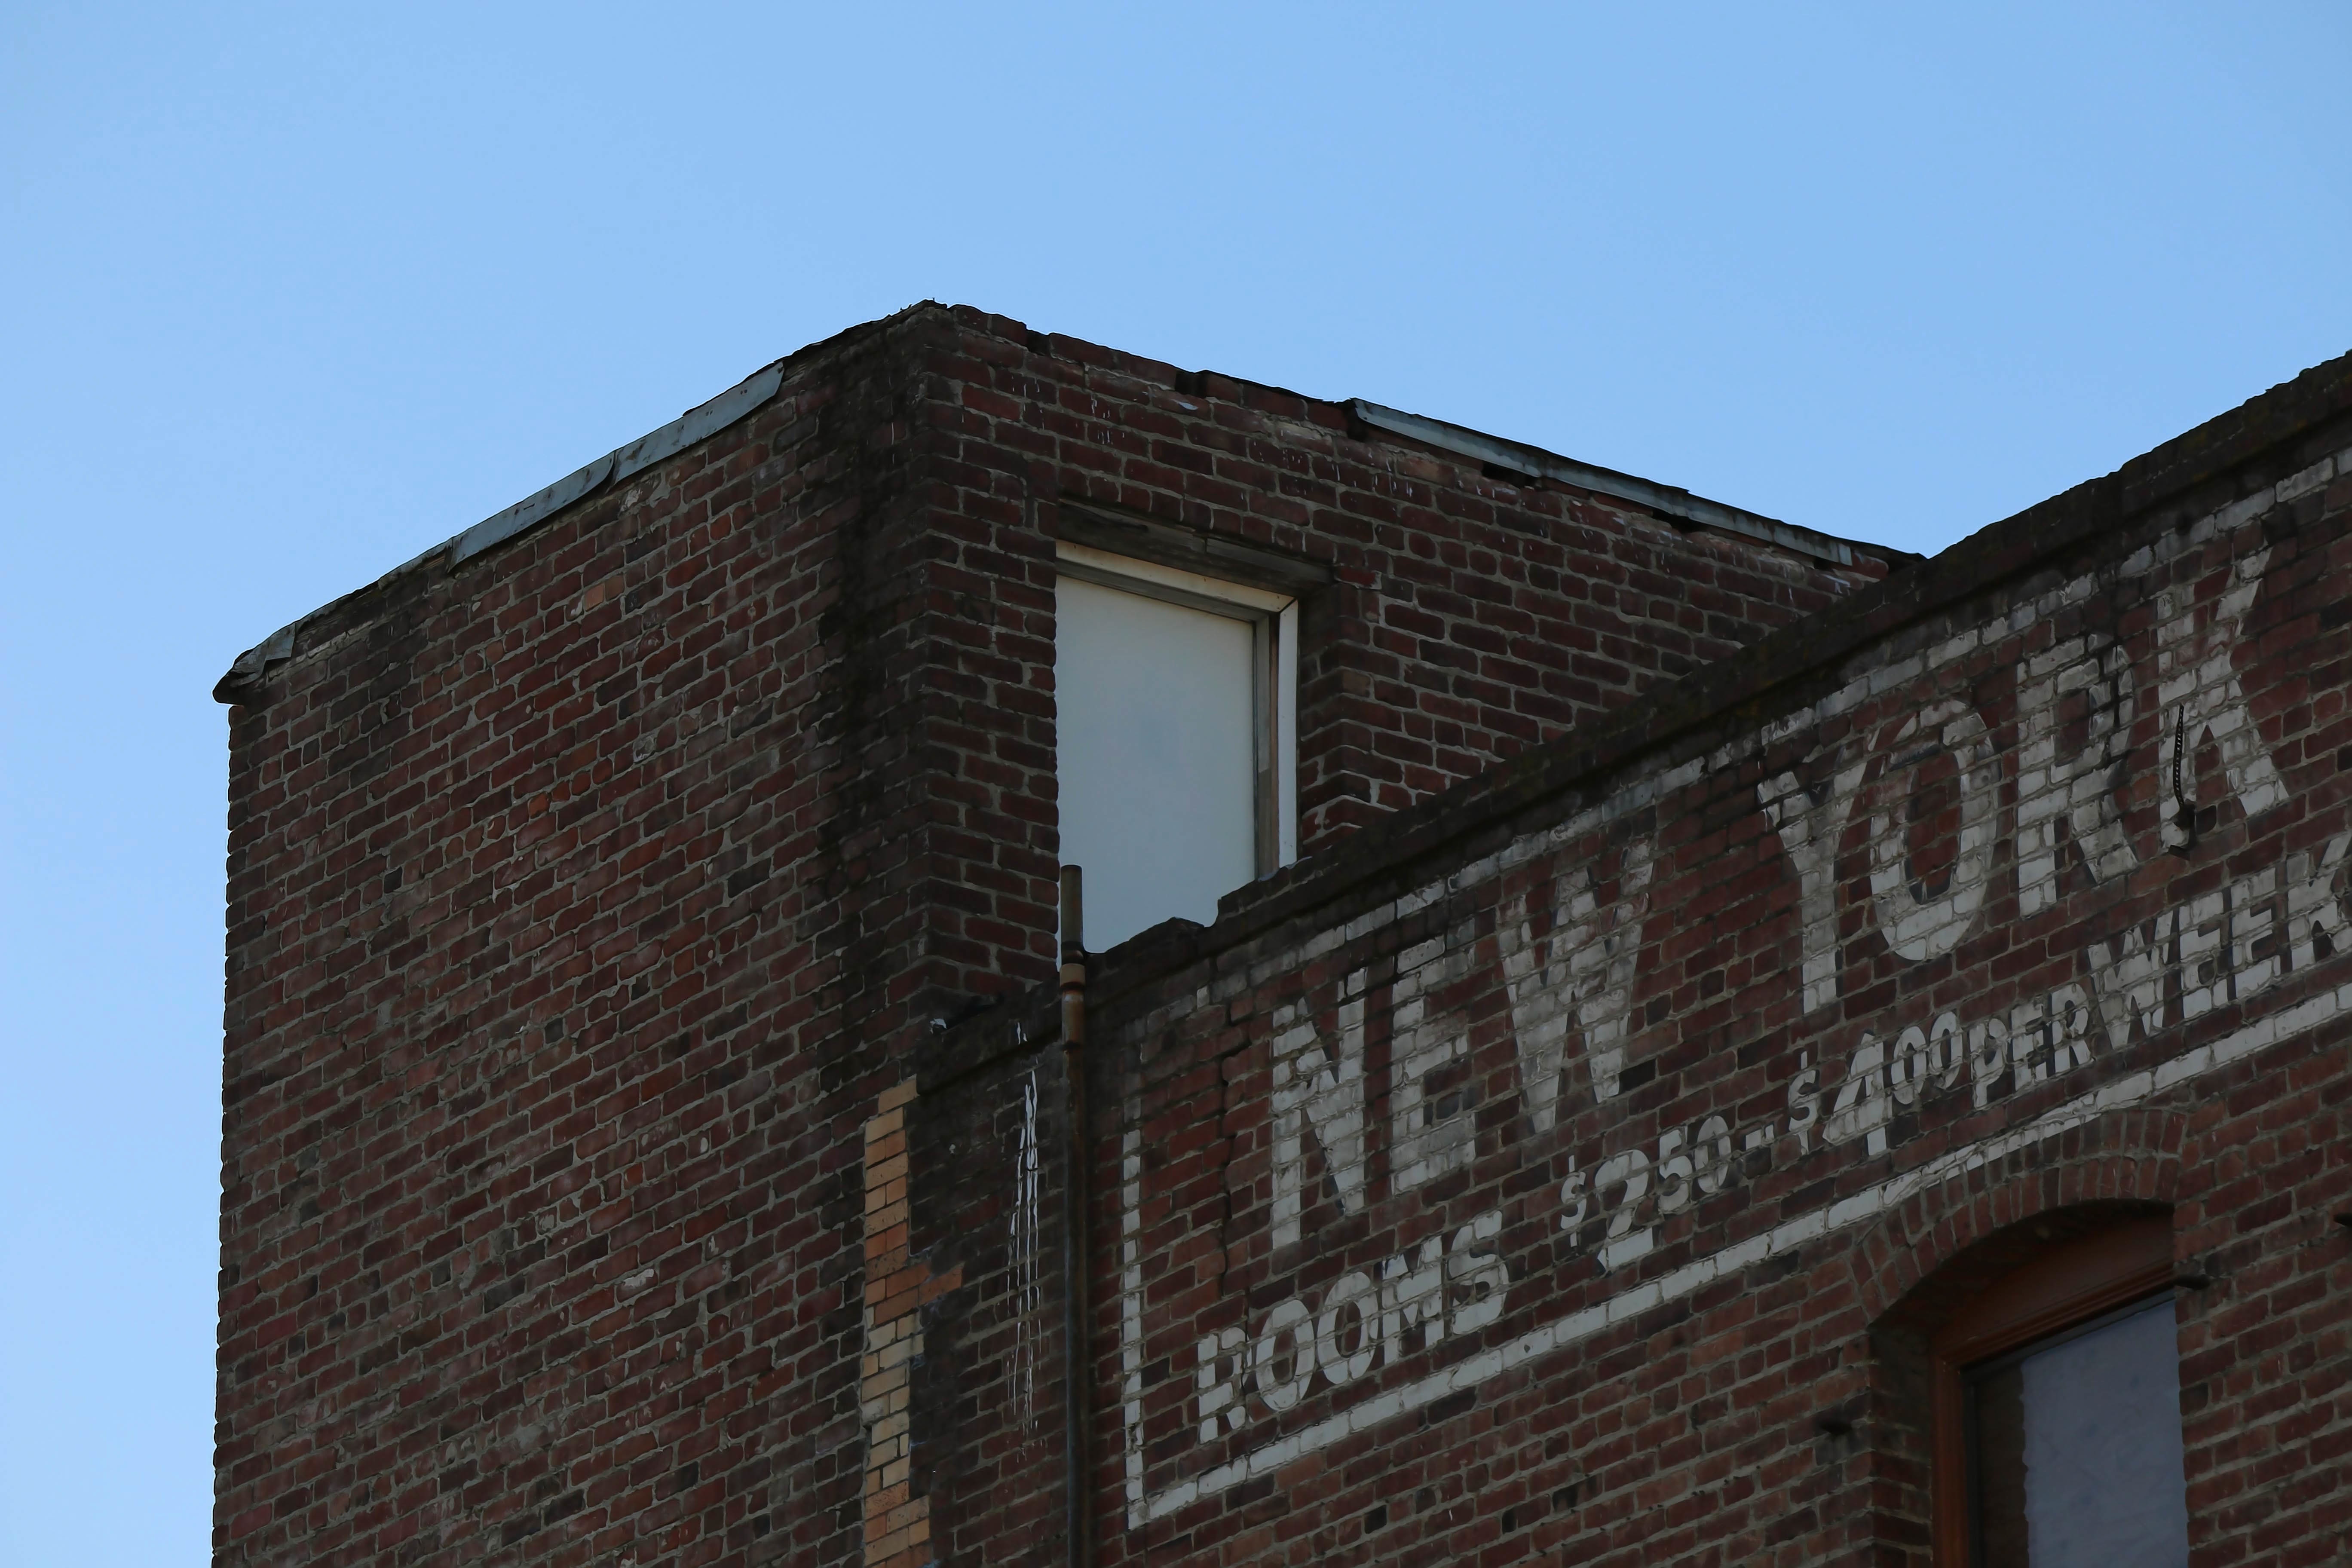
architecture, house, roof, building, facade, property, brick, brickwork, siding, residential area